Ali Ghanbari

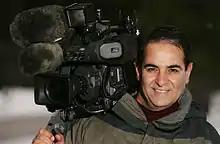
Ali Ghanbari

Ali Ghanbari (born 1950 in Abadan, Iran) is an Iranian-American photojournalist who has worked at Fox affiliate WJW in Cleveland, Ohio, since 1994.